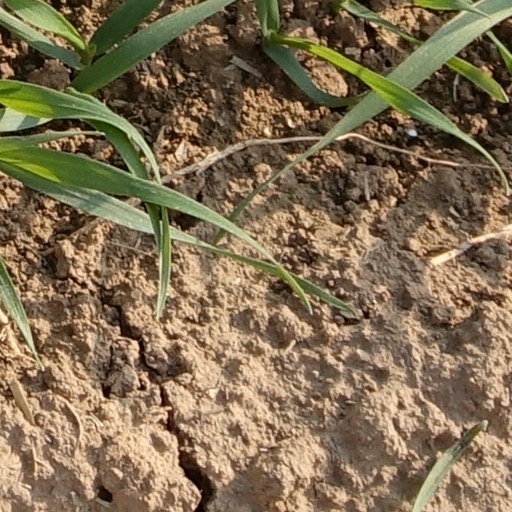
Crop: wheat